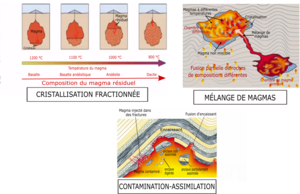
Processus de différenciation magmatique
Un xénolithe est une enclave d'une roche incluse dans une roche différente et dont elle n'est pas issue. Cette appellation est spécifique aux roches magmatiques. Par exemple, les basaltes qui contiennent des xénolithes de manteau fait de péridotites.
La différenciation magmatique désigne les processus par lesquels un magma se scinde en portions chimiquement et minéralogiquement différentes, chacune d'entre elles pouvant évoluer indépendamment.